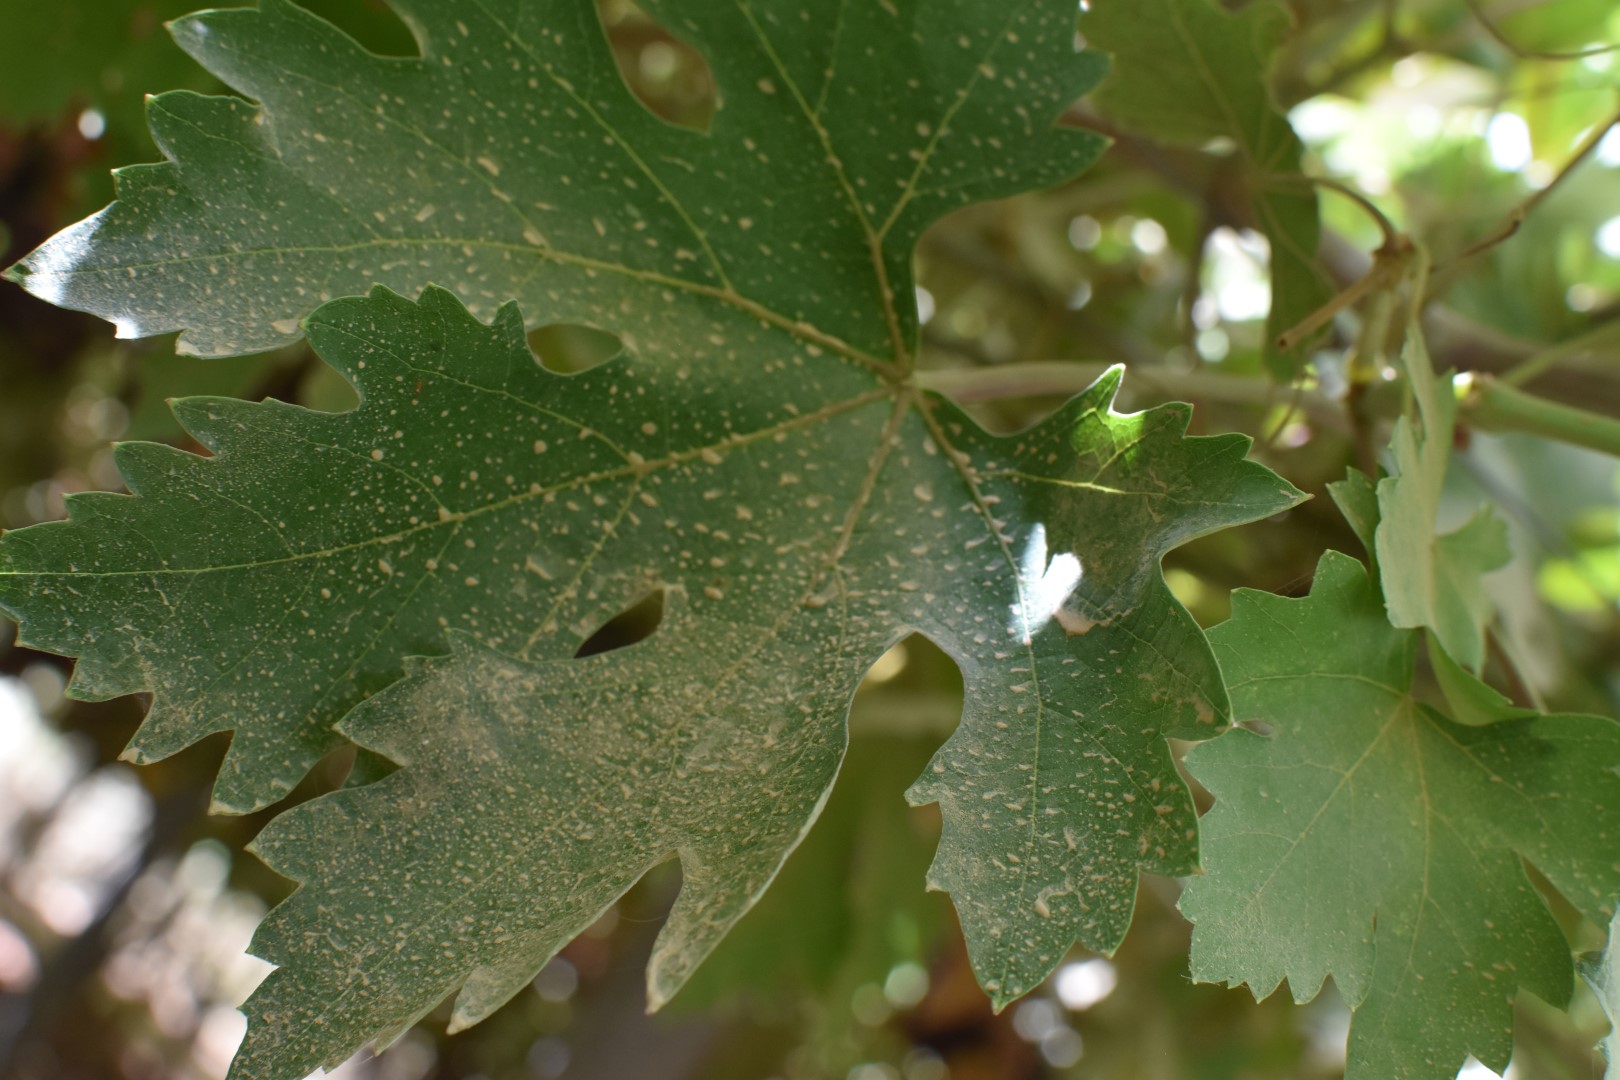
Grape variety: Riasi